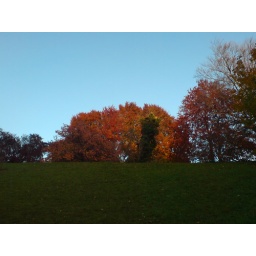
red one tree hill in autumn